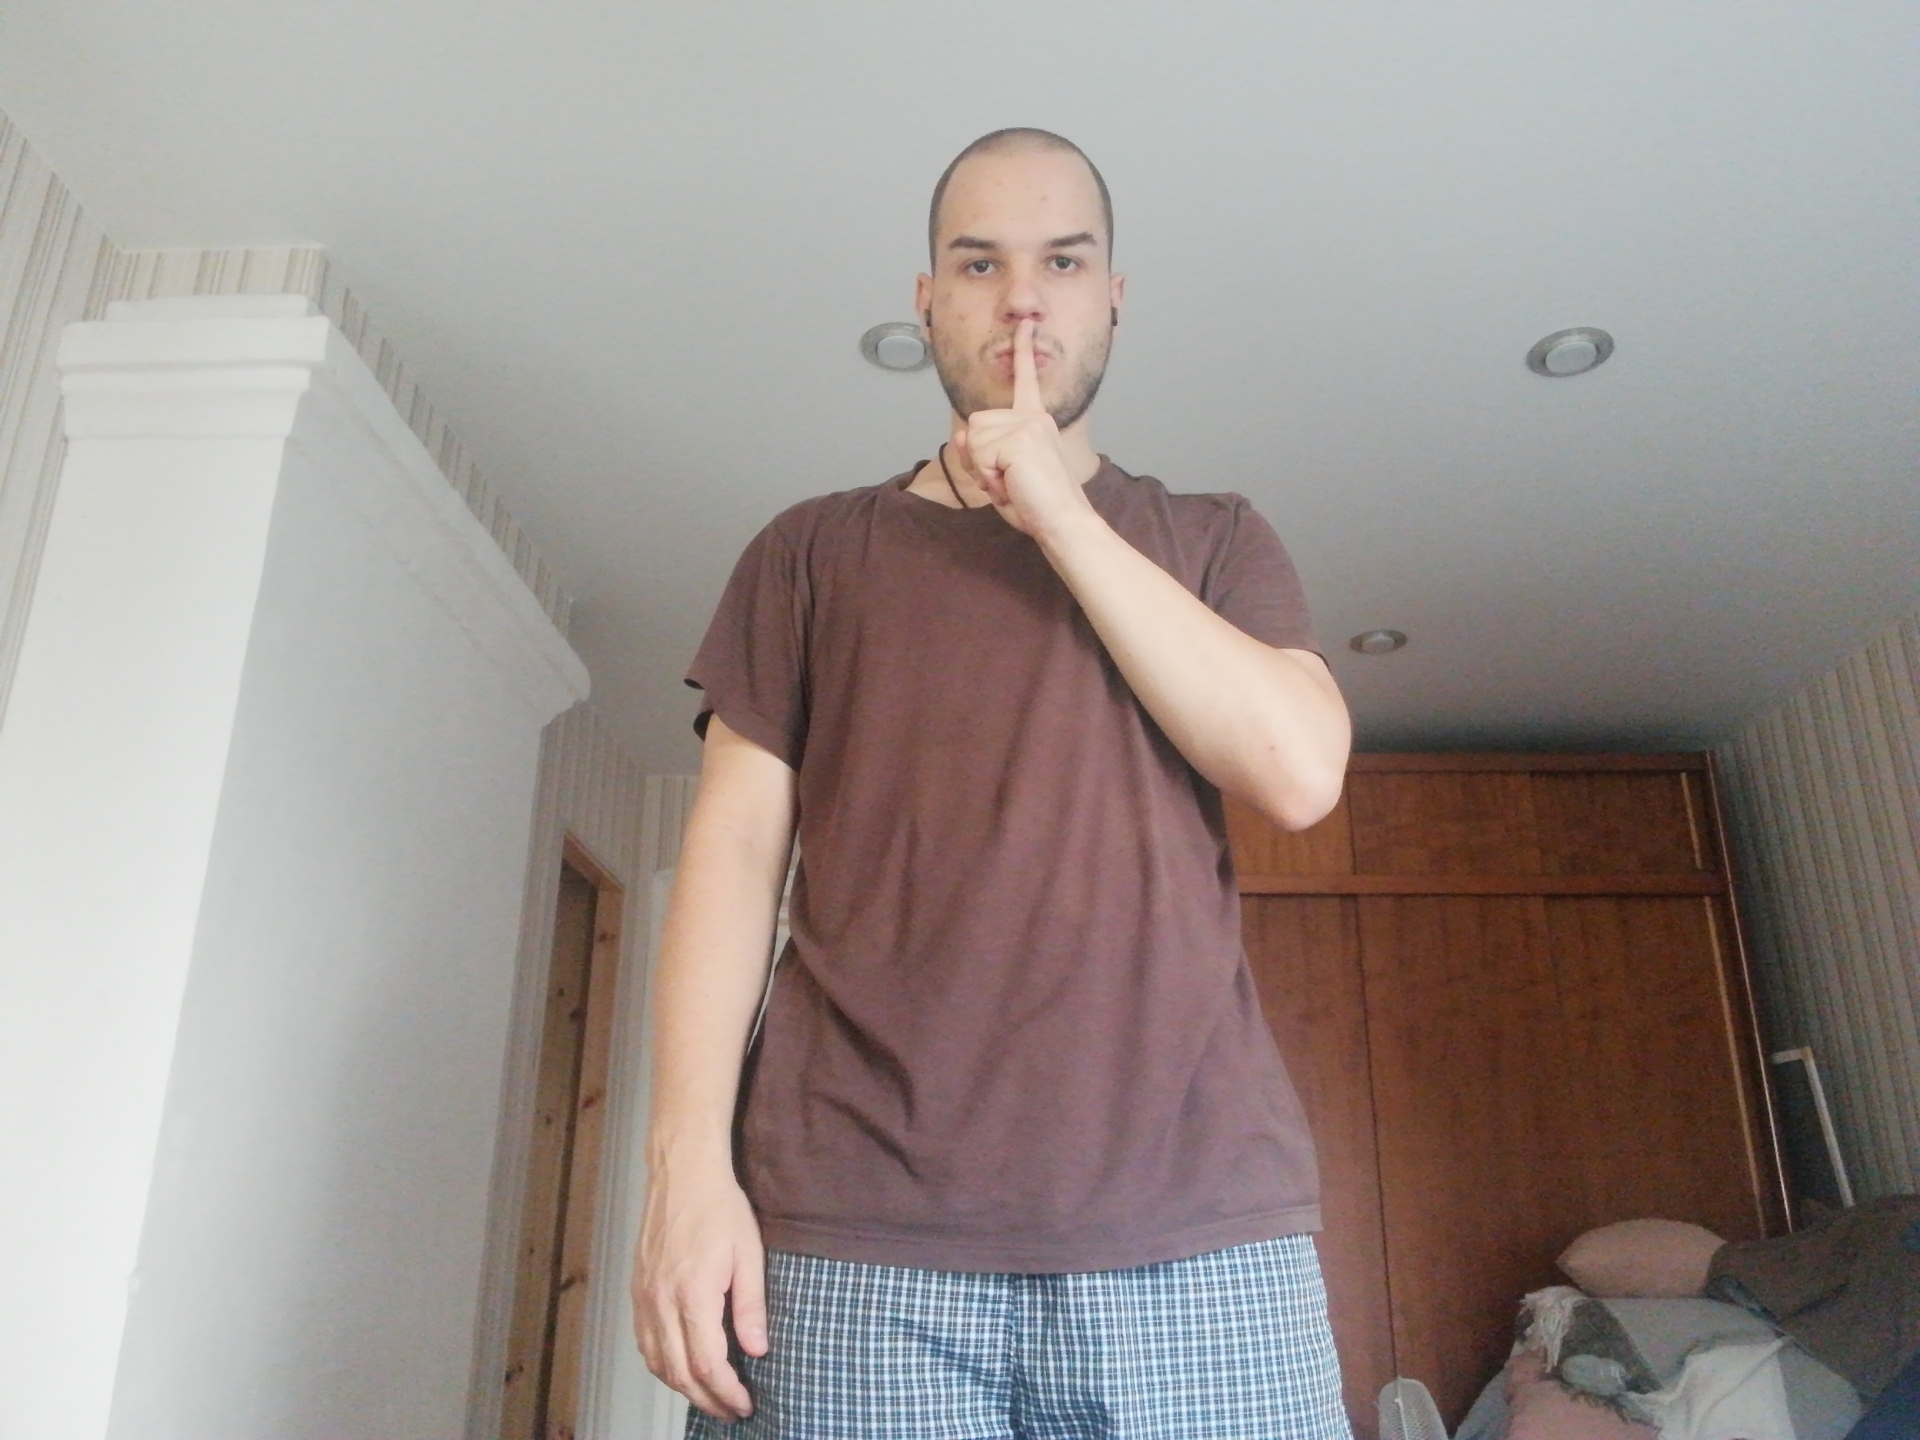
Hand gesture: mute